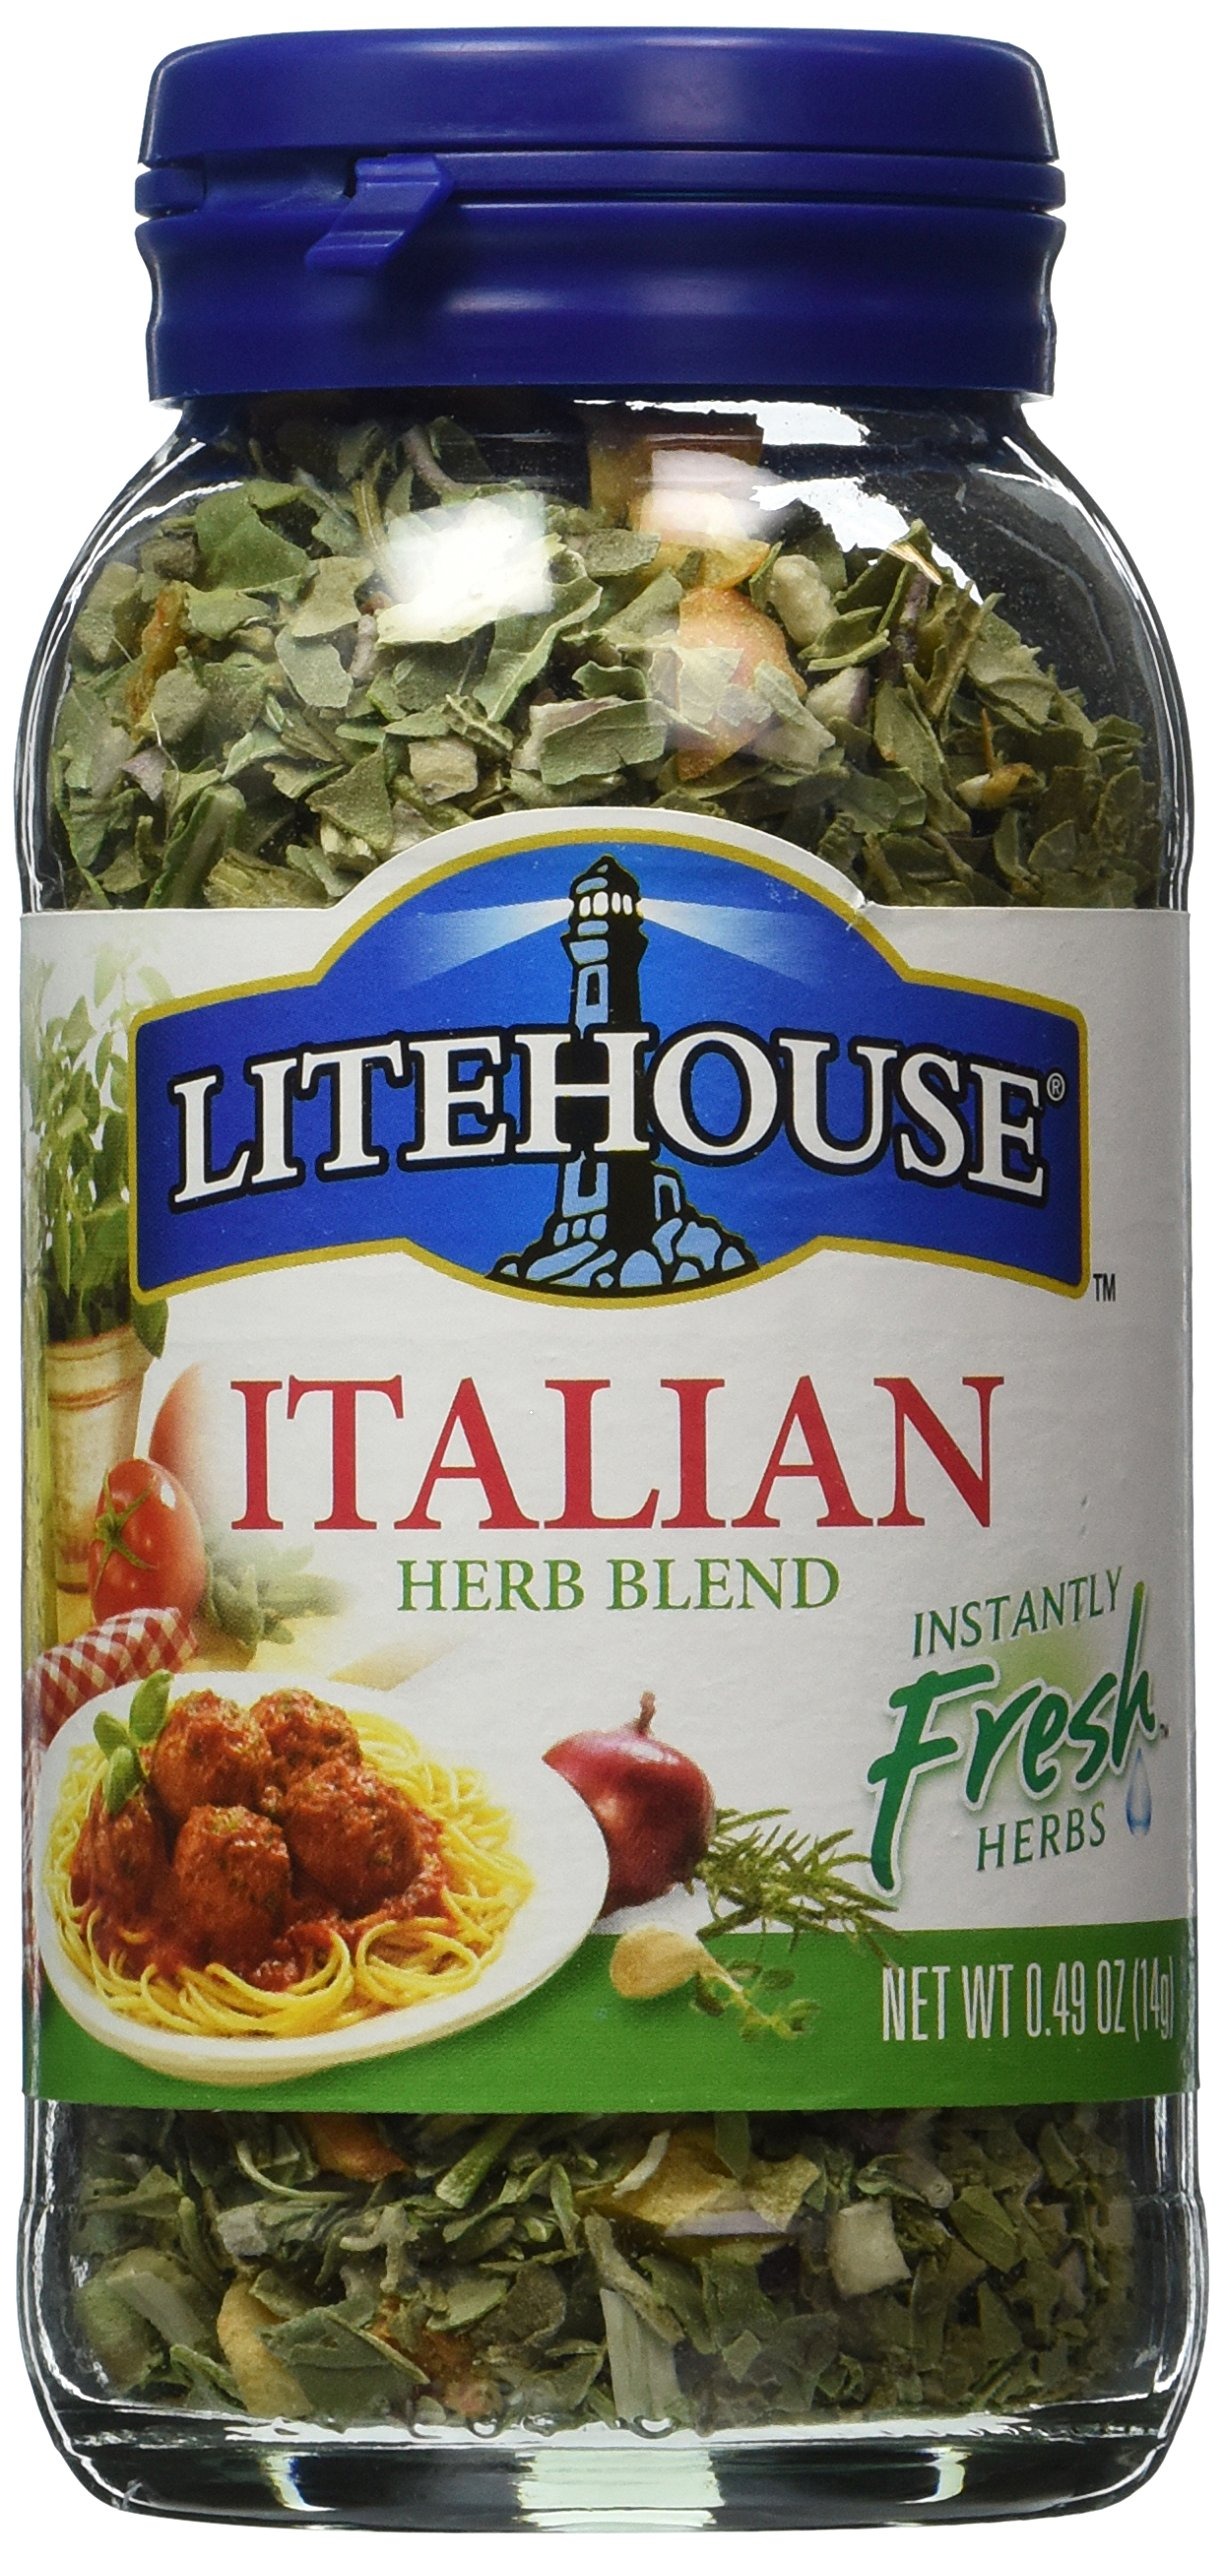
Item Name: Litehouse Freeze Dried Italian Herb Blend, 0.49 Ounce
Bullet Point 1: FREEZE DRIED DIFFERENCE - All of our herbs are harvested at their peak freshness and loaded into our freeze drying tunnels that help preserve the bold color, taste, & aroma
Bullet Point 2: SUBSTITUTE & ENJOY - When cooking with our herbs, we recommend substituting one tablespoon of freeze-dried herb for one tablespoon fresh
Bullet Point 3: PERFECT ADDITION - Our herbs are the perfect addition to spice up any dish. Each jar is mixed with eight different herbs: basil, oregano, garlic, red onion, red pepper, marjoram, rosemary, and sage
Bullet Point 4: TASTY TIP - Sprinkle over your spaghetti for a taste of Italy. We recommend substituting one tablespoon of freeze dried herb for one tablespoon fresh (all measurements are approximate)
Bullet Point 5: ABOUT US - Our mission is to deliver a memorable eating experience, positively impact communities, and provide employee-owners with opportunities for success
Value: 0.49
Unit: Ounce

Price: 5.24